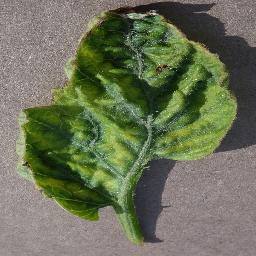
Label: Tomato___Tomato_Yellow_Leaf_Curl_Virus